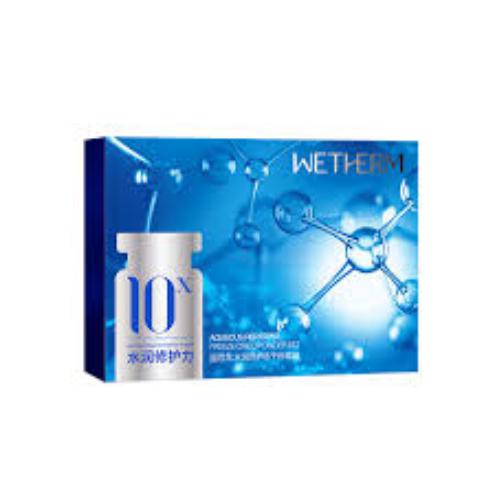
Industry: Necessities